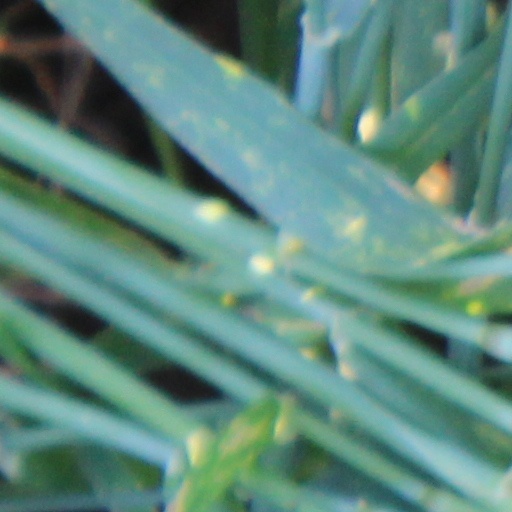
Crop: wheat